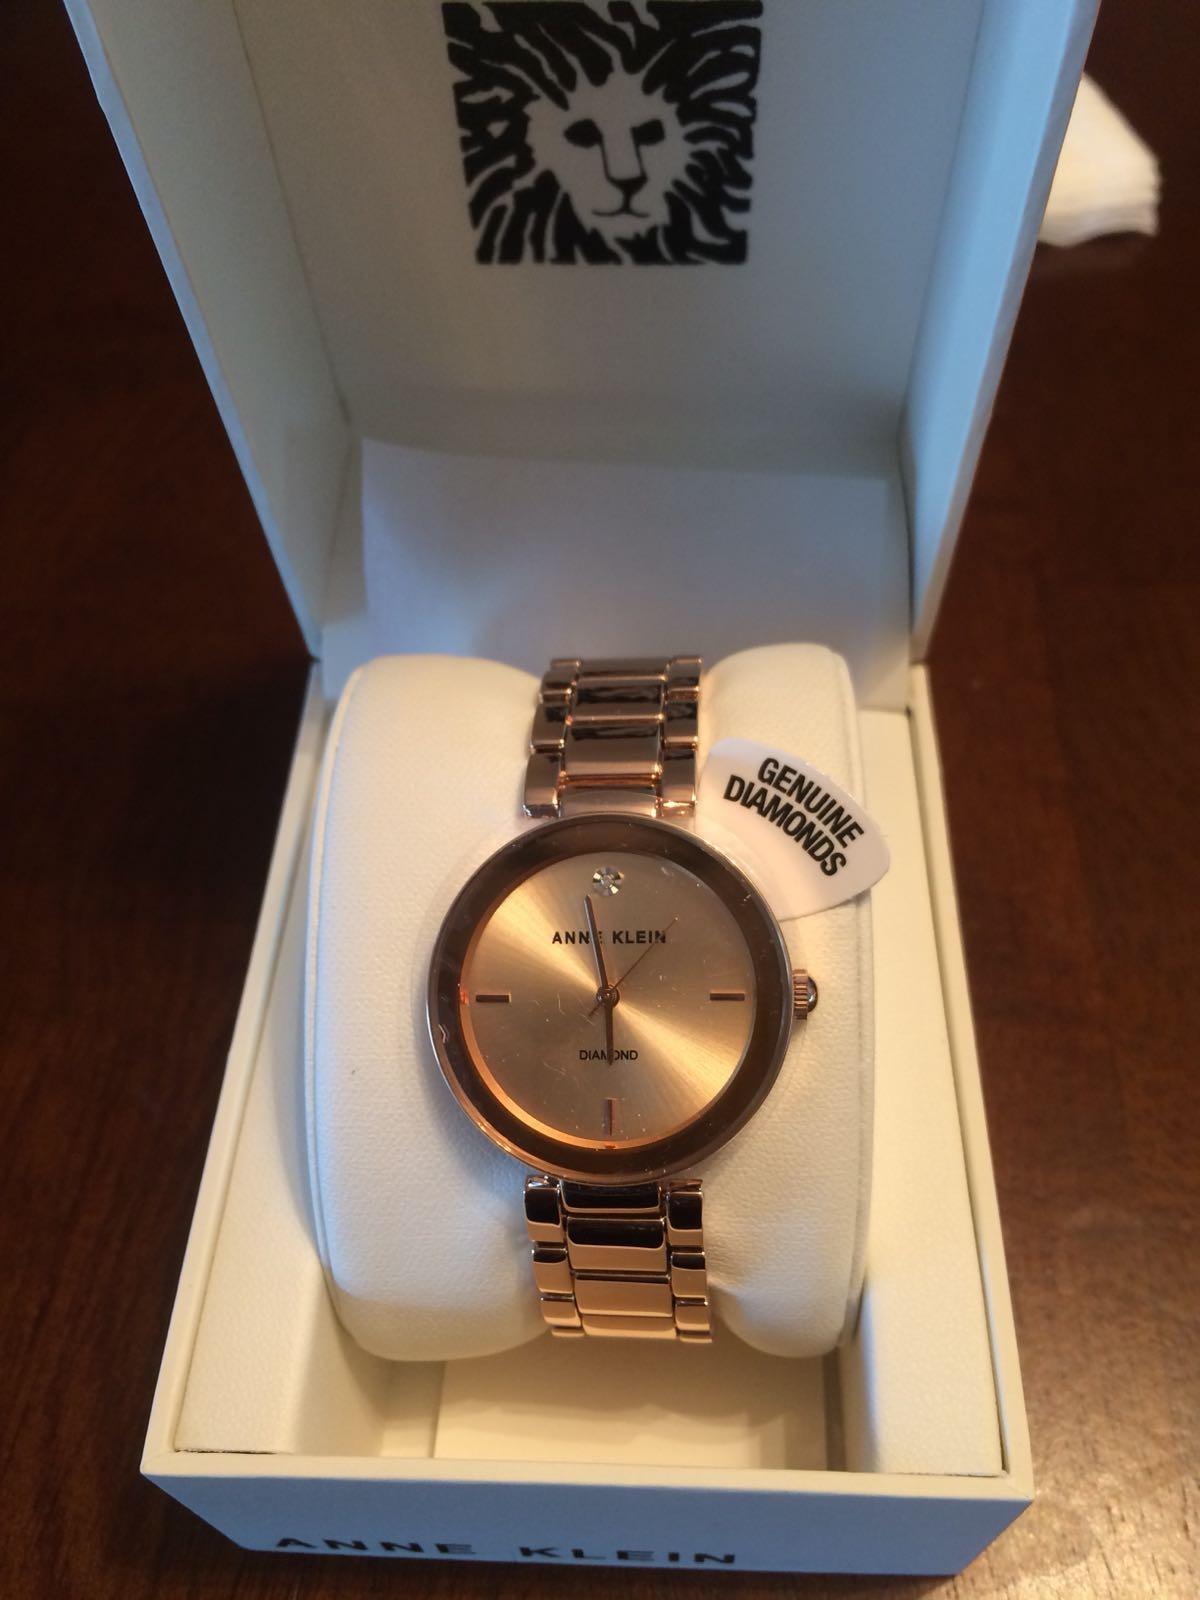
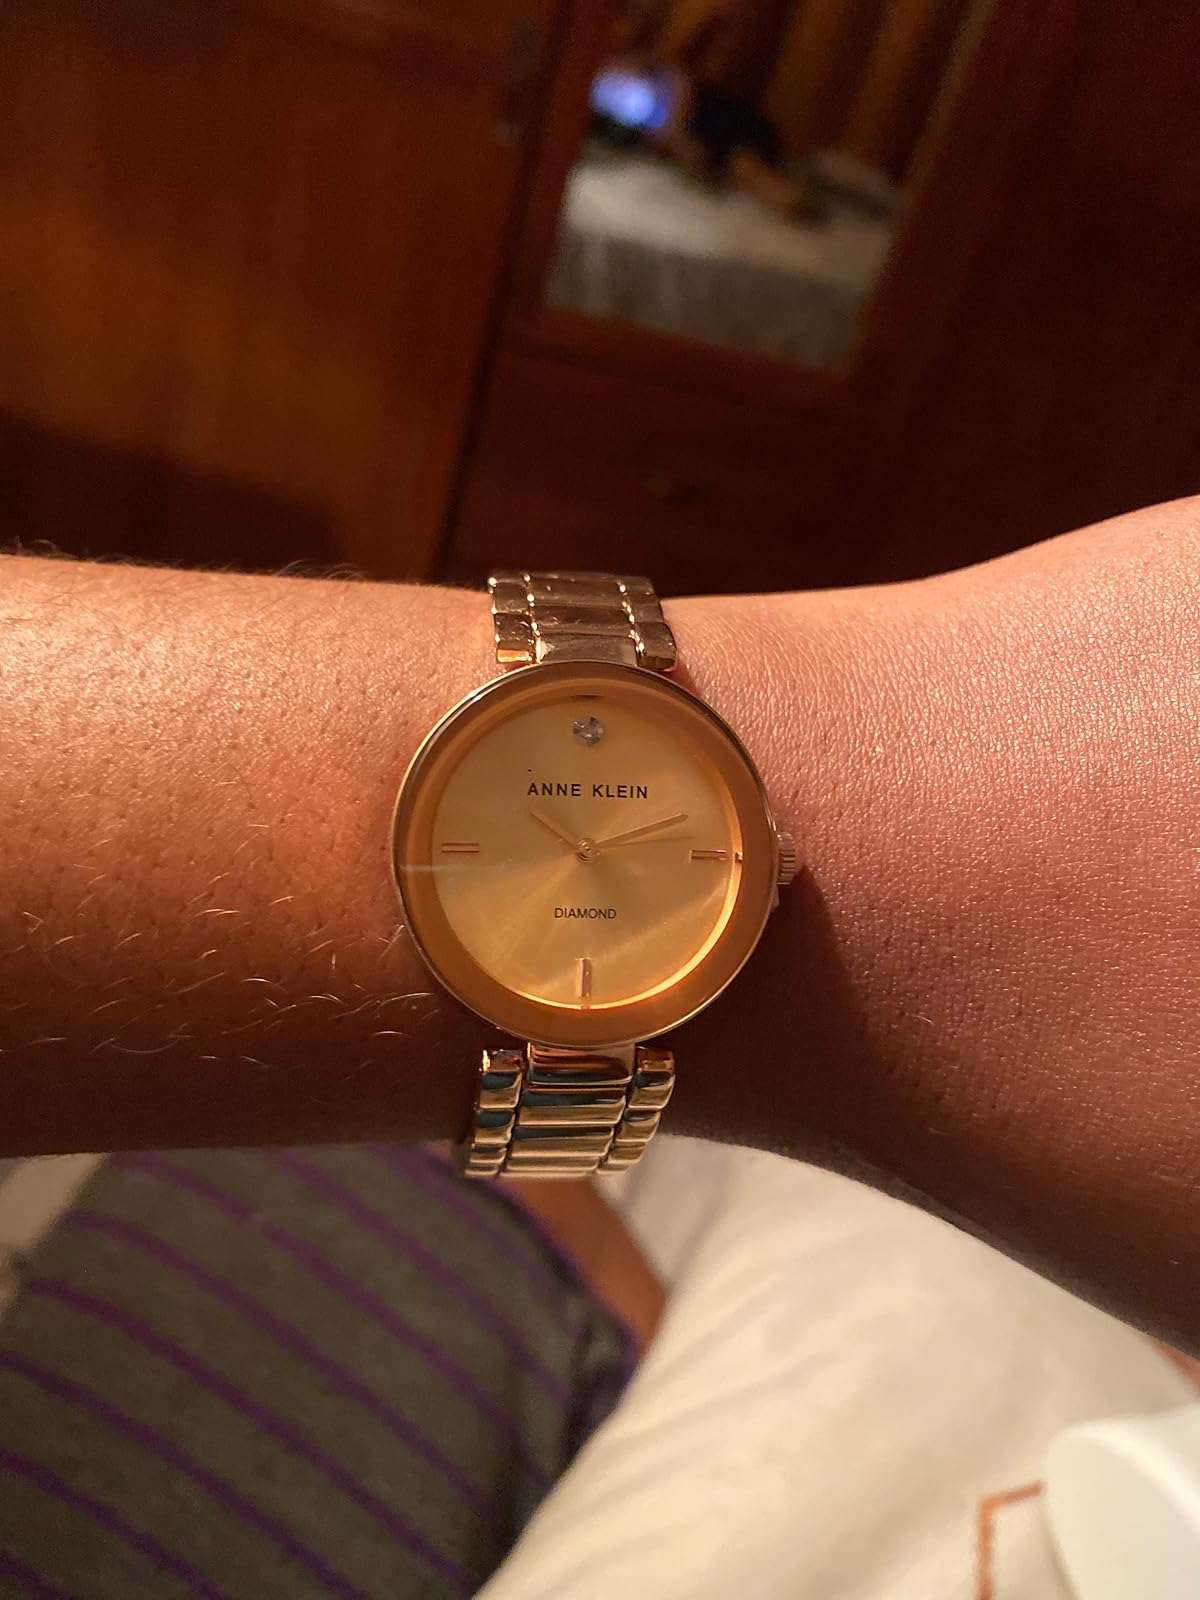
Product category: accessories_watch
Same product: yes